Afghan cuisine

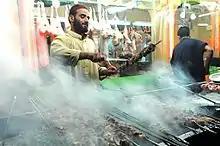
Chopan kabob being prepared

Other popular kabobs include the lamb chop, ribs, "kofta" (ground beef), and chicken.